Ifield Water Mill

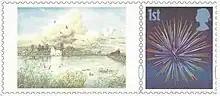
The painting of Ifield Mill by Denys Ovenden (circa 1848 - showing a Jenny Lind steam train crossing the wooden trellis viaduct across the millpond en route from Crawley to Horsham) was used to create a Royal Mail postage stamp.

The mill stood unused, apart from for storage, and nominally for sale until Crawley Borough Council used a compulsory purchase order to buy it in 1974. The council was acquiring land on the edge of Ifield for housing. It allowed a group of volunteers to attempt to restore the mill, which was in poor structural condition. Work started on 15 June 1974.